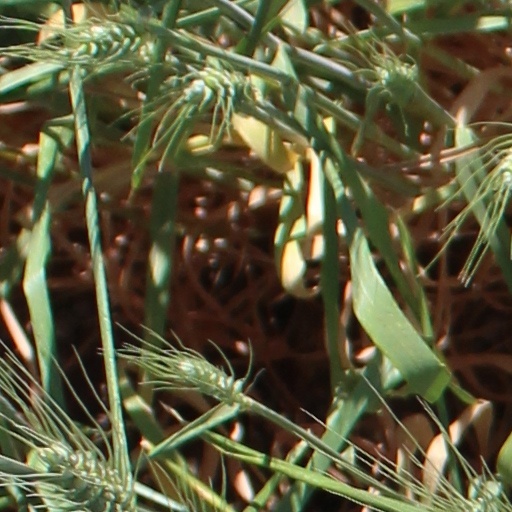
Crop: wheat